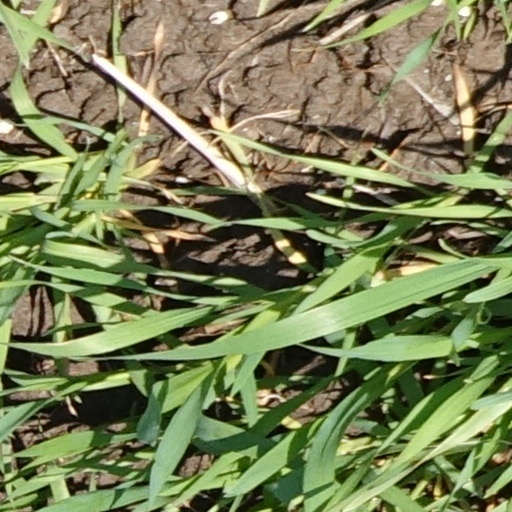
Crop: wheat